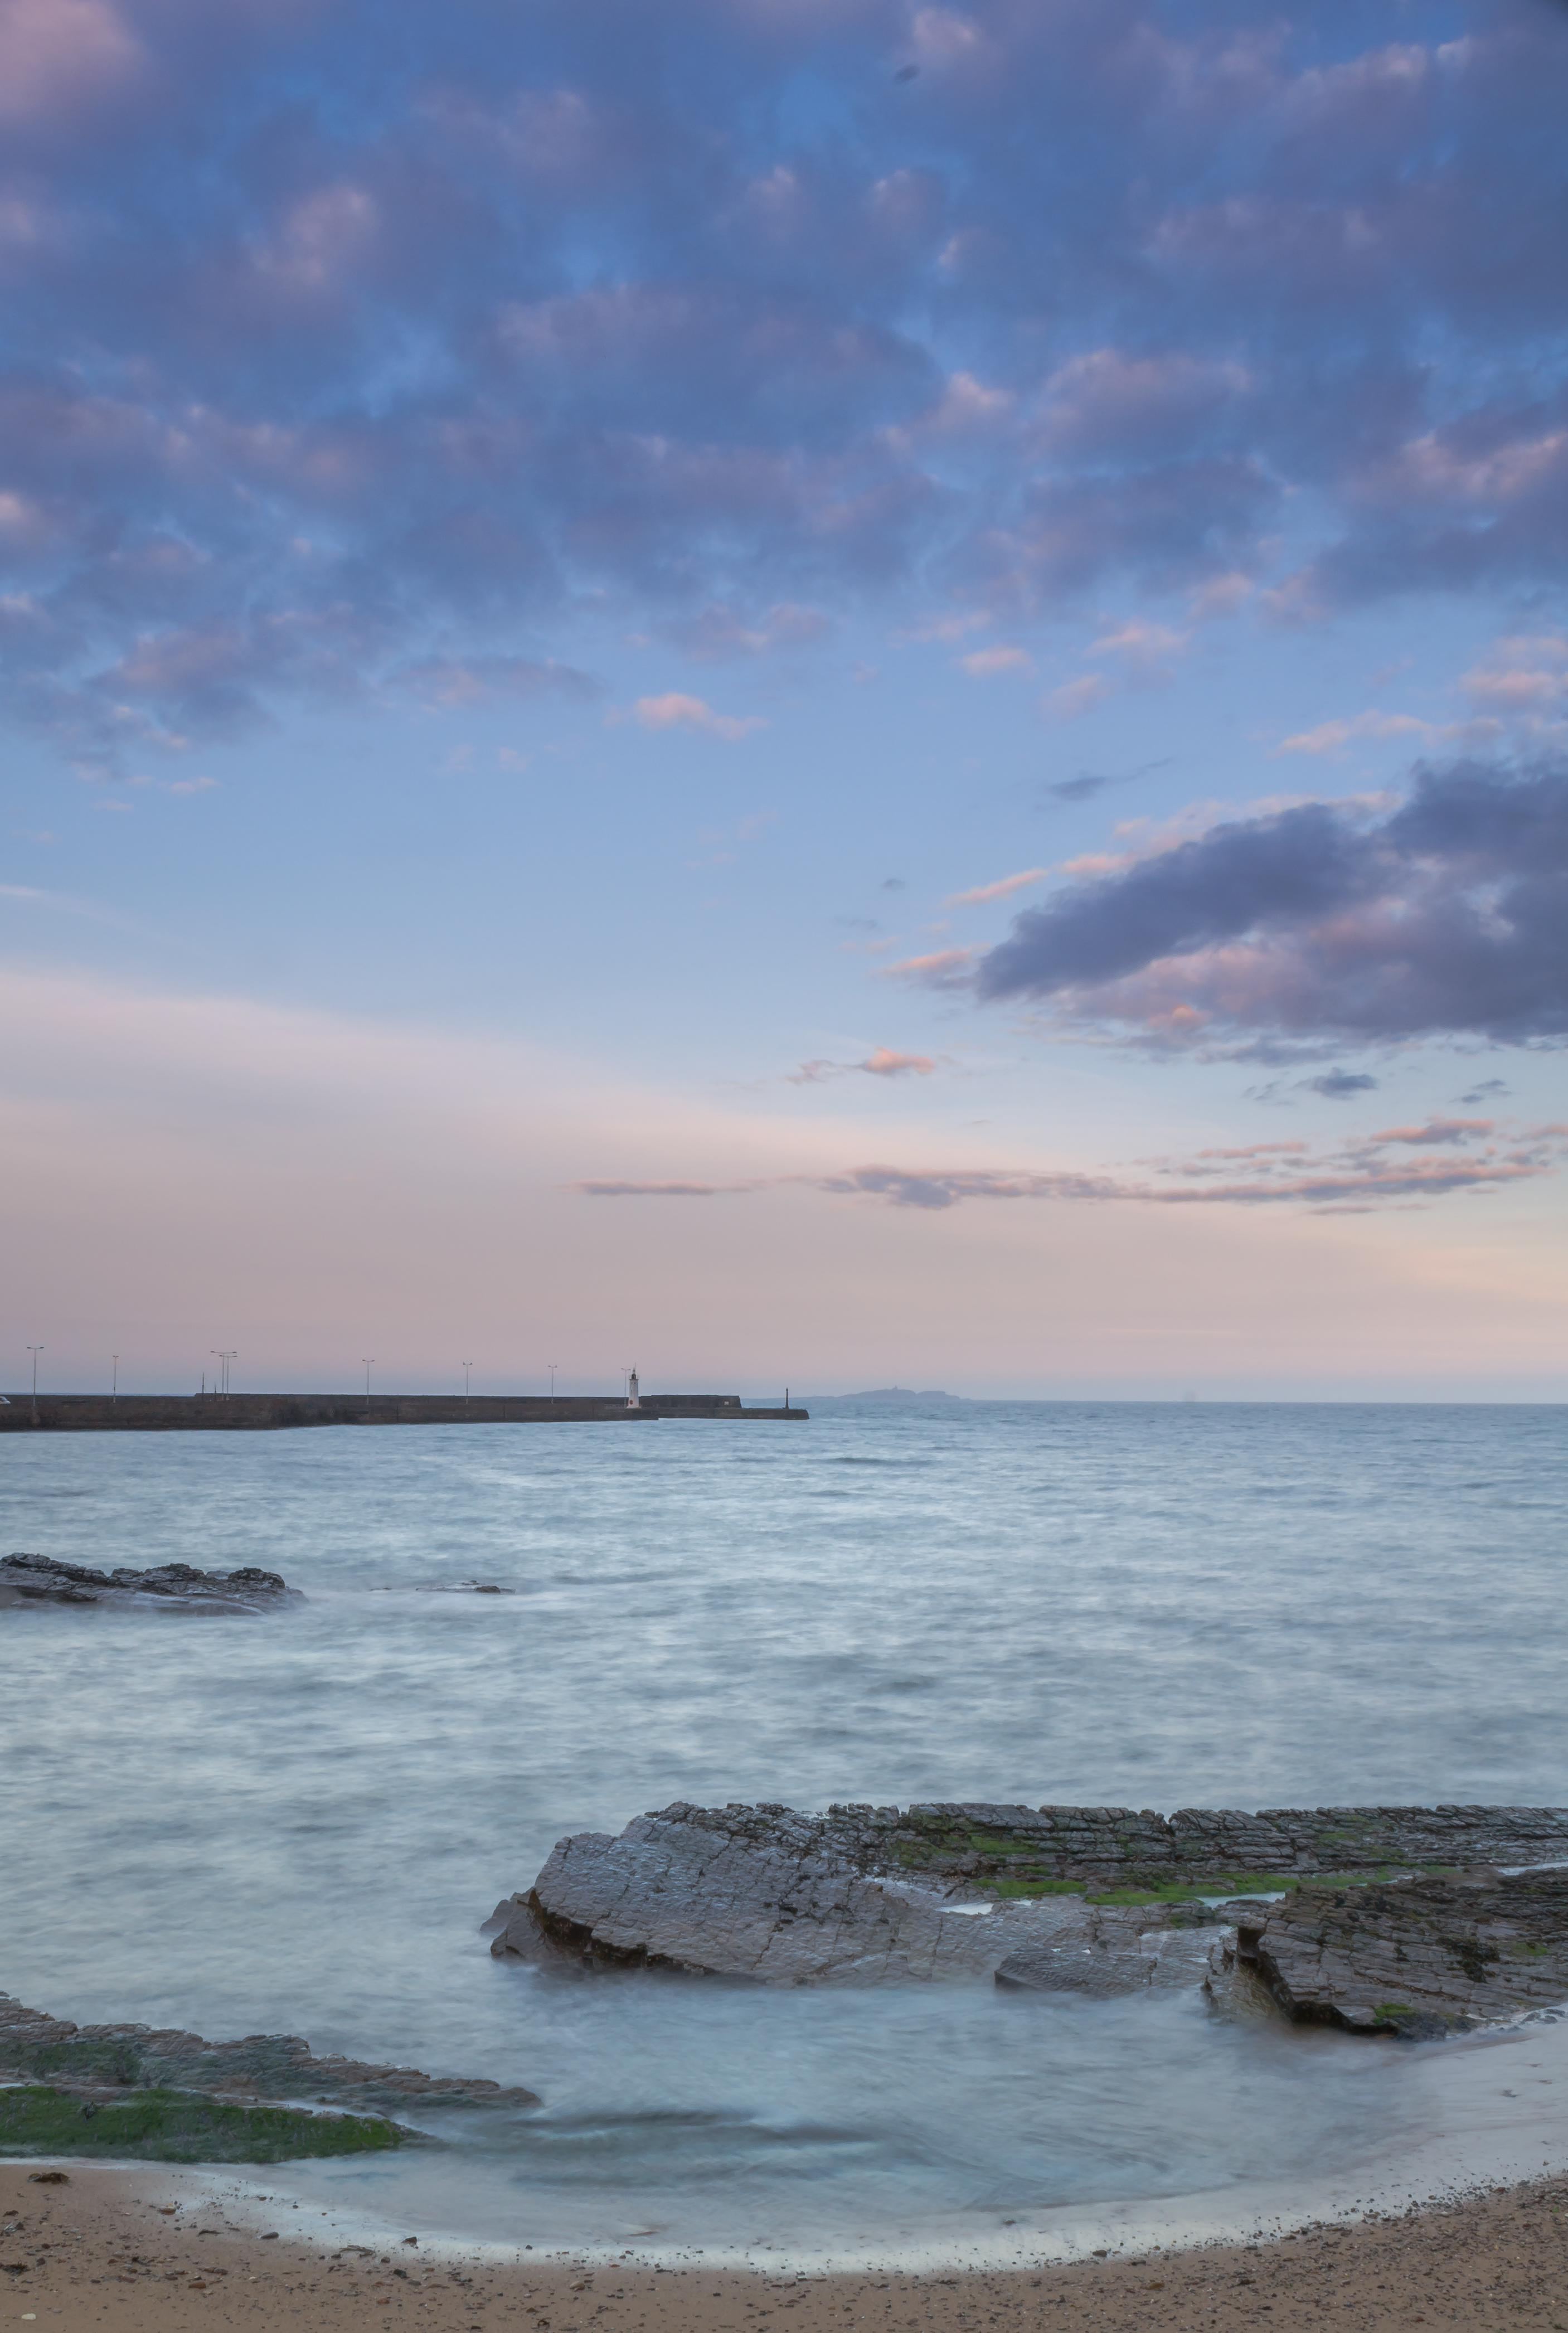
beach, sea, coast, water, sand, rock, ocean, horizon, cloud, lighthouse, sky, sunrise, sunset, cloudy, shore, wave, vacation, dusk, bay, harbour, body of water, rocks, clouds, day, scotland, fife, anstruther, cape, wind wave